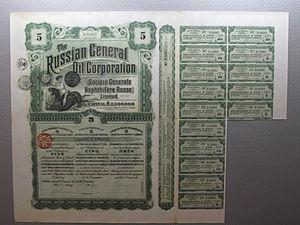
Action de la société russe Russian General Oil Corporation